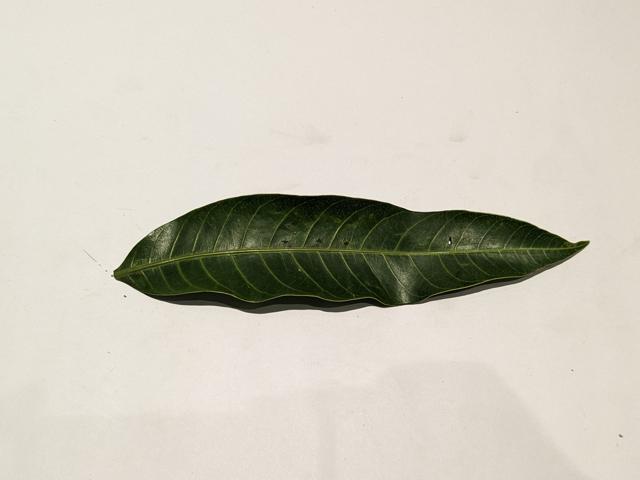
Mango leaf variety: Himsagar